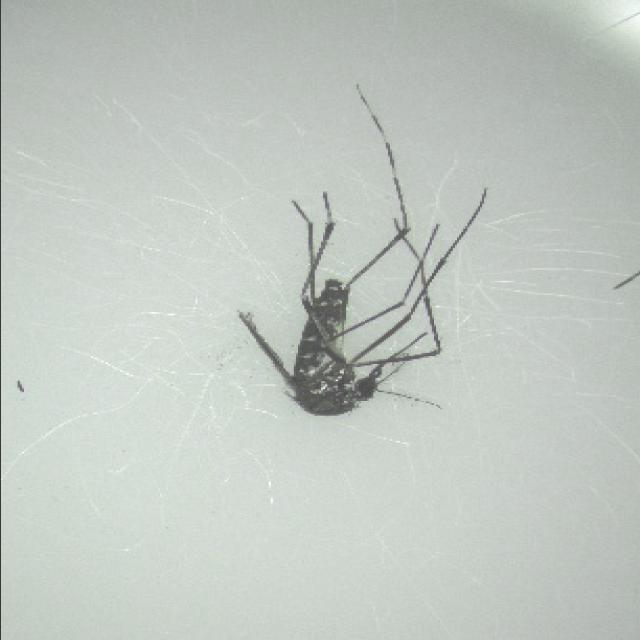
Species: aedes_albopictus